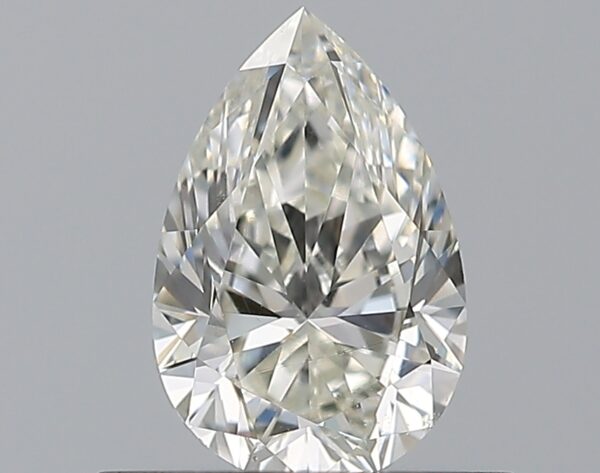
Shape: pear
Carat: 0.5
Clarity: VS2
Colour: H
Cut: EX
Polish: EX
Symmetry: EX
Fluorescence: ST
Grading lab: GIA
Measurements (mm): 6.69 x 4.39 x 2.77